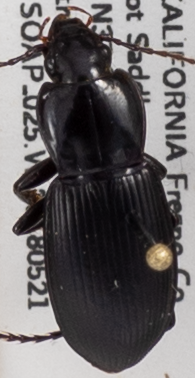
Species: Pterostichus ordinarius
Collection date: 2018-05-21
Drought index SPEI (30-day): -0.932
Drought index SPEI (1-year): -0.376
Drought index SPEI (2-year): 0.8